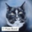
Label: cat